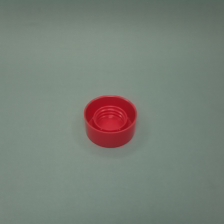
Color: red/orange/pink/fuchsia/brown
Cap type: standard cap